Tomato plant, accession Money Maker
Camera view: tilt-top (135 deg); turntable rotation: 120 degrees
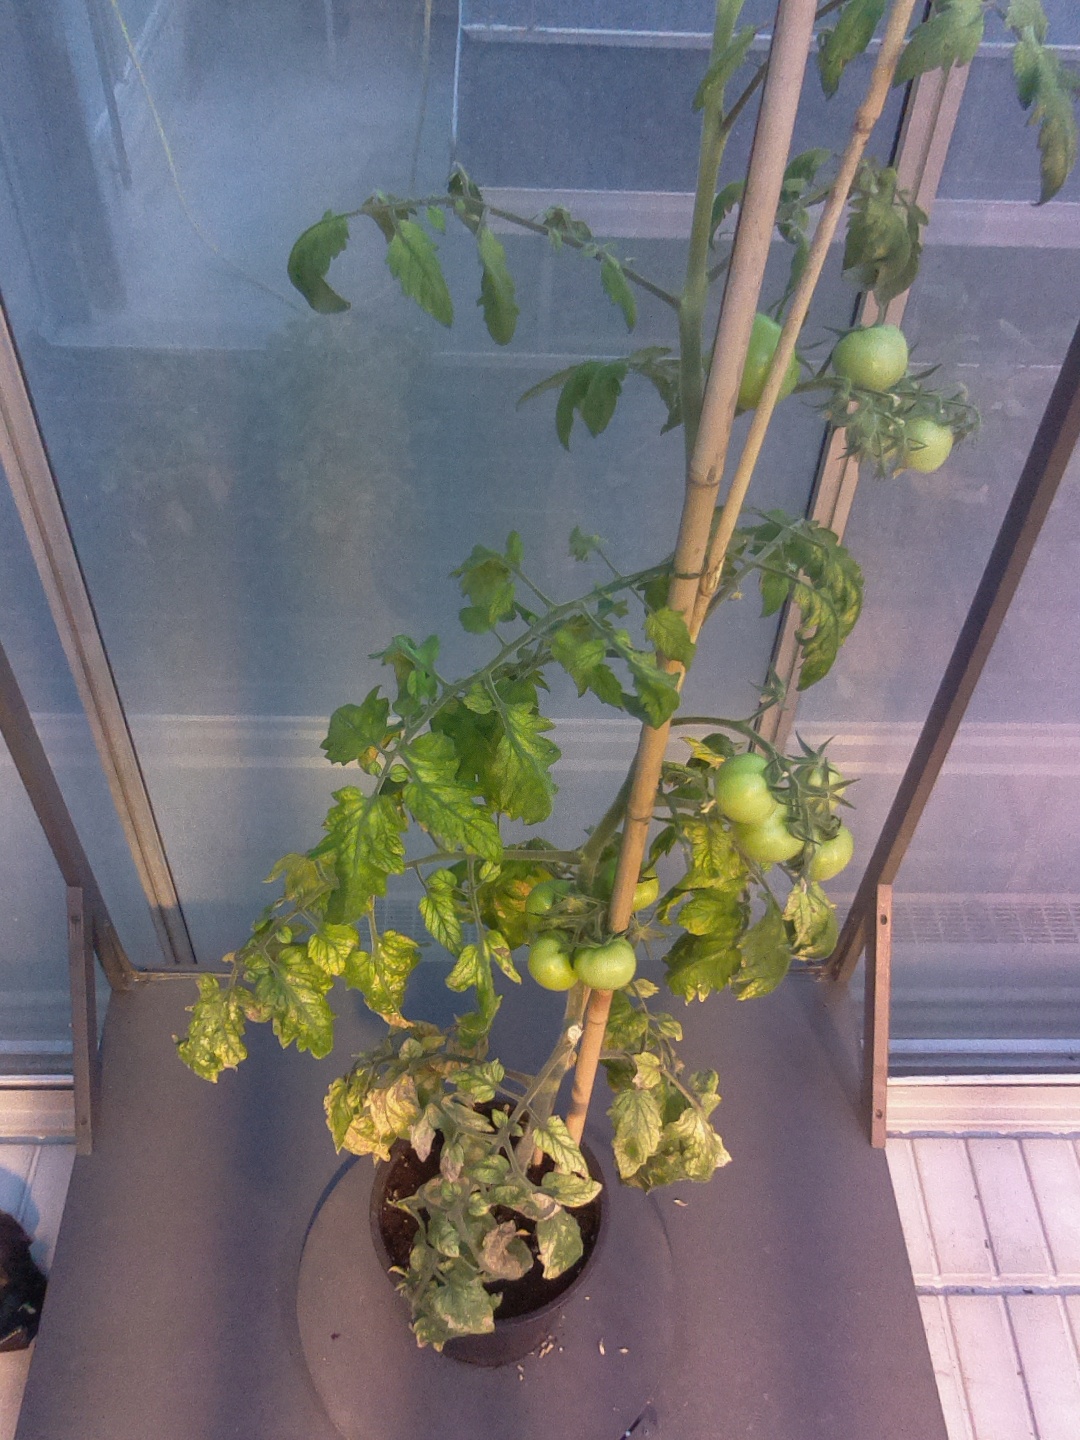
BBCH growth stage 75: 50%-60% of final fruit size